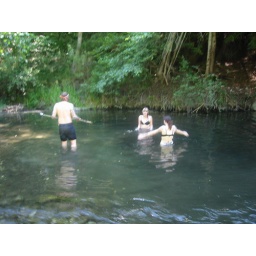
shoes in the river tribe